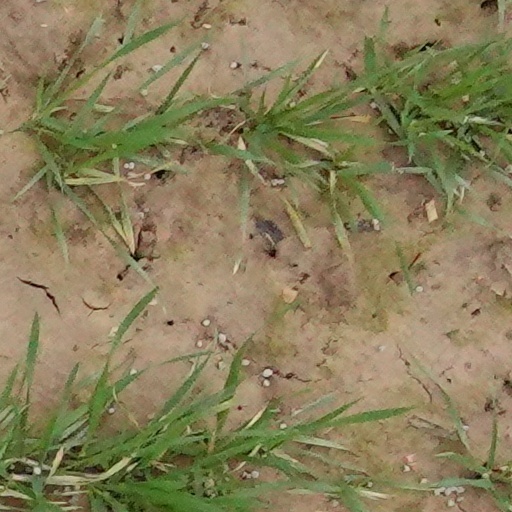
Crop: wheat